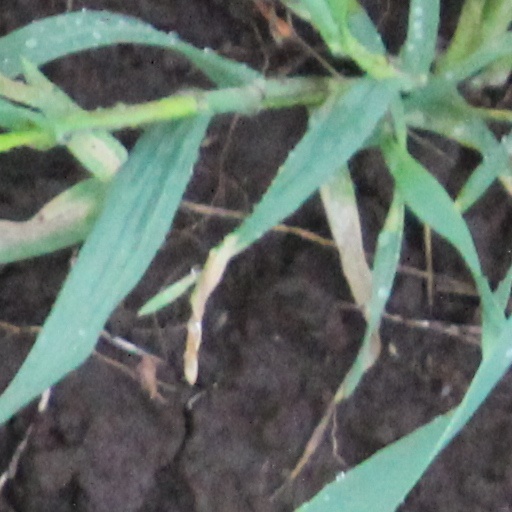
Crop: wheat